Susceptibility weighted imaging

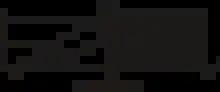
A phase mask sensitive to negative phase values with a linear (dashed line) and 4th power mapping (solid line)

The susceptibility weighted image is created by combining the magnitude and filtered phase images. A mask is created from the phase image by mapping all values above 0 radians to be 1 and linearly mapping values from -π to 0 radians to range from 0 to 1, respectively. Alternatively, a power function (typically 4th degree) can be used instead of a linear mapping from -π to 0 to increase the effect of the mask. The magnitude image is then multiplied by this mask. In this way phase values above 0 radians have no effect and phase values below 0 radians darken the magnitude image. This increases the contrast in the magnitude image for objects with low phase values such as veins, iron, and hemorrhage.